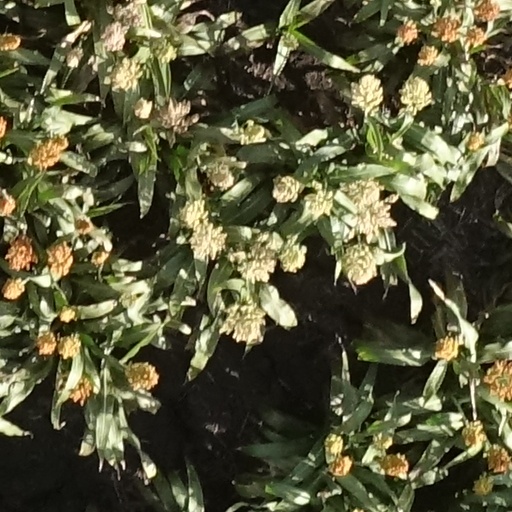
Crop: sorghum